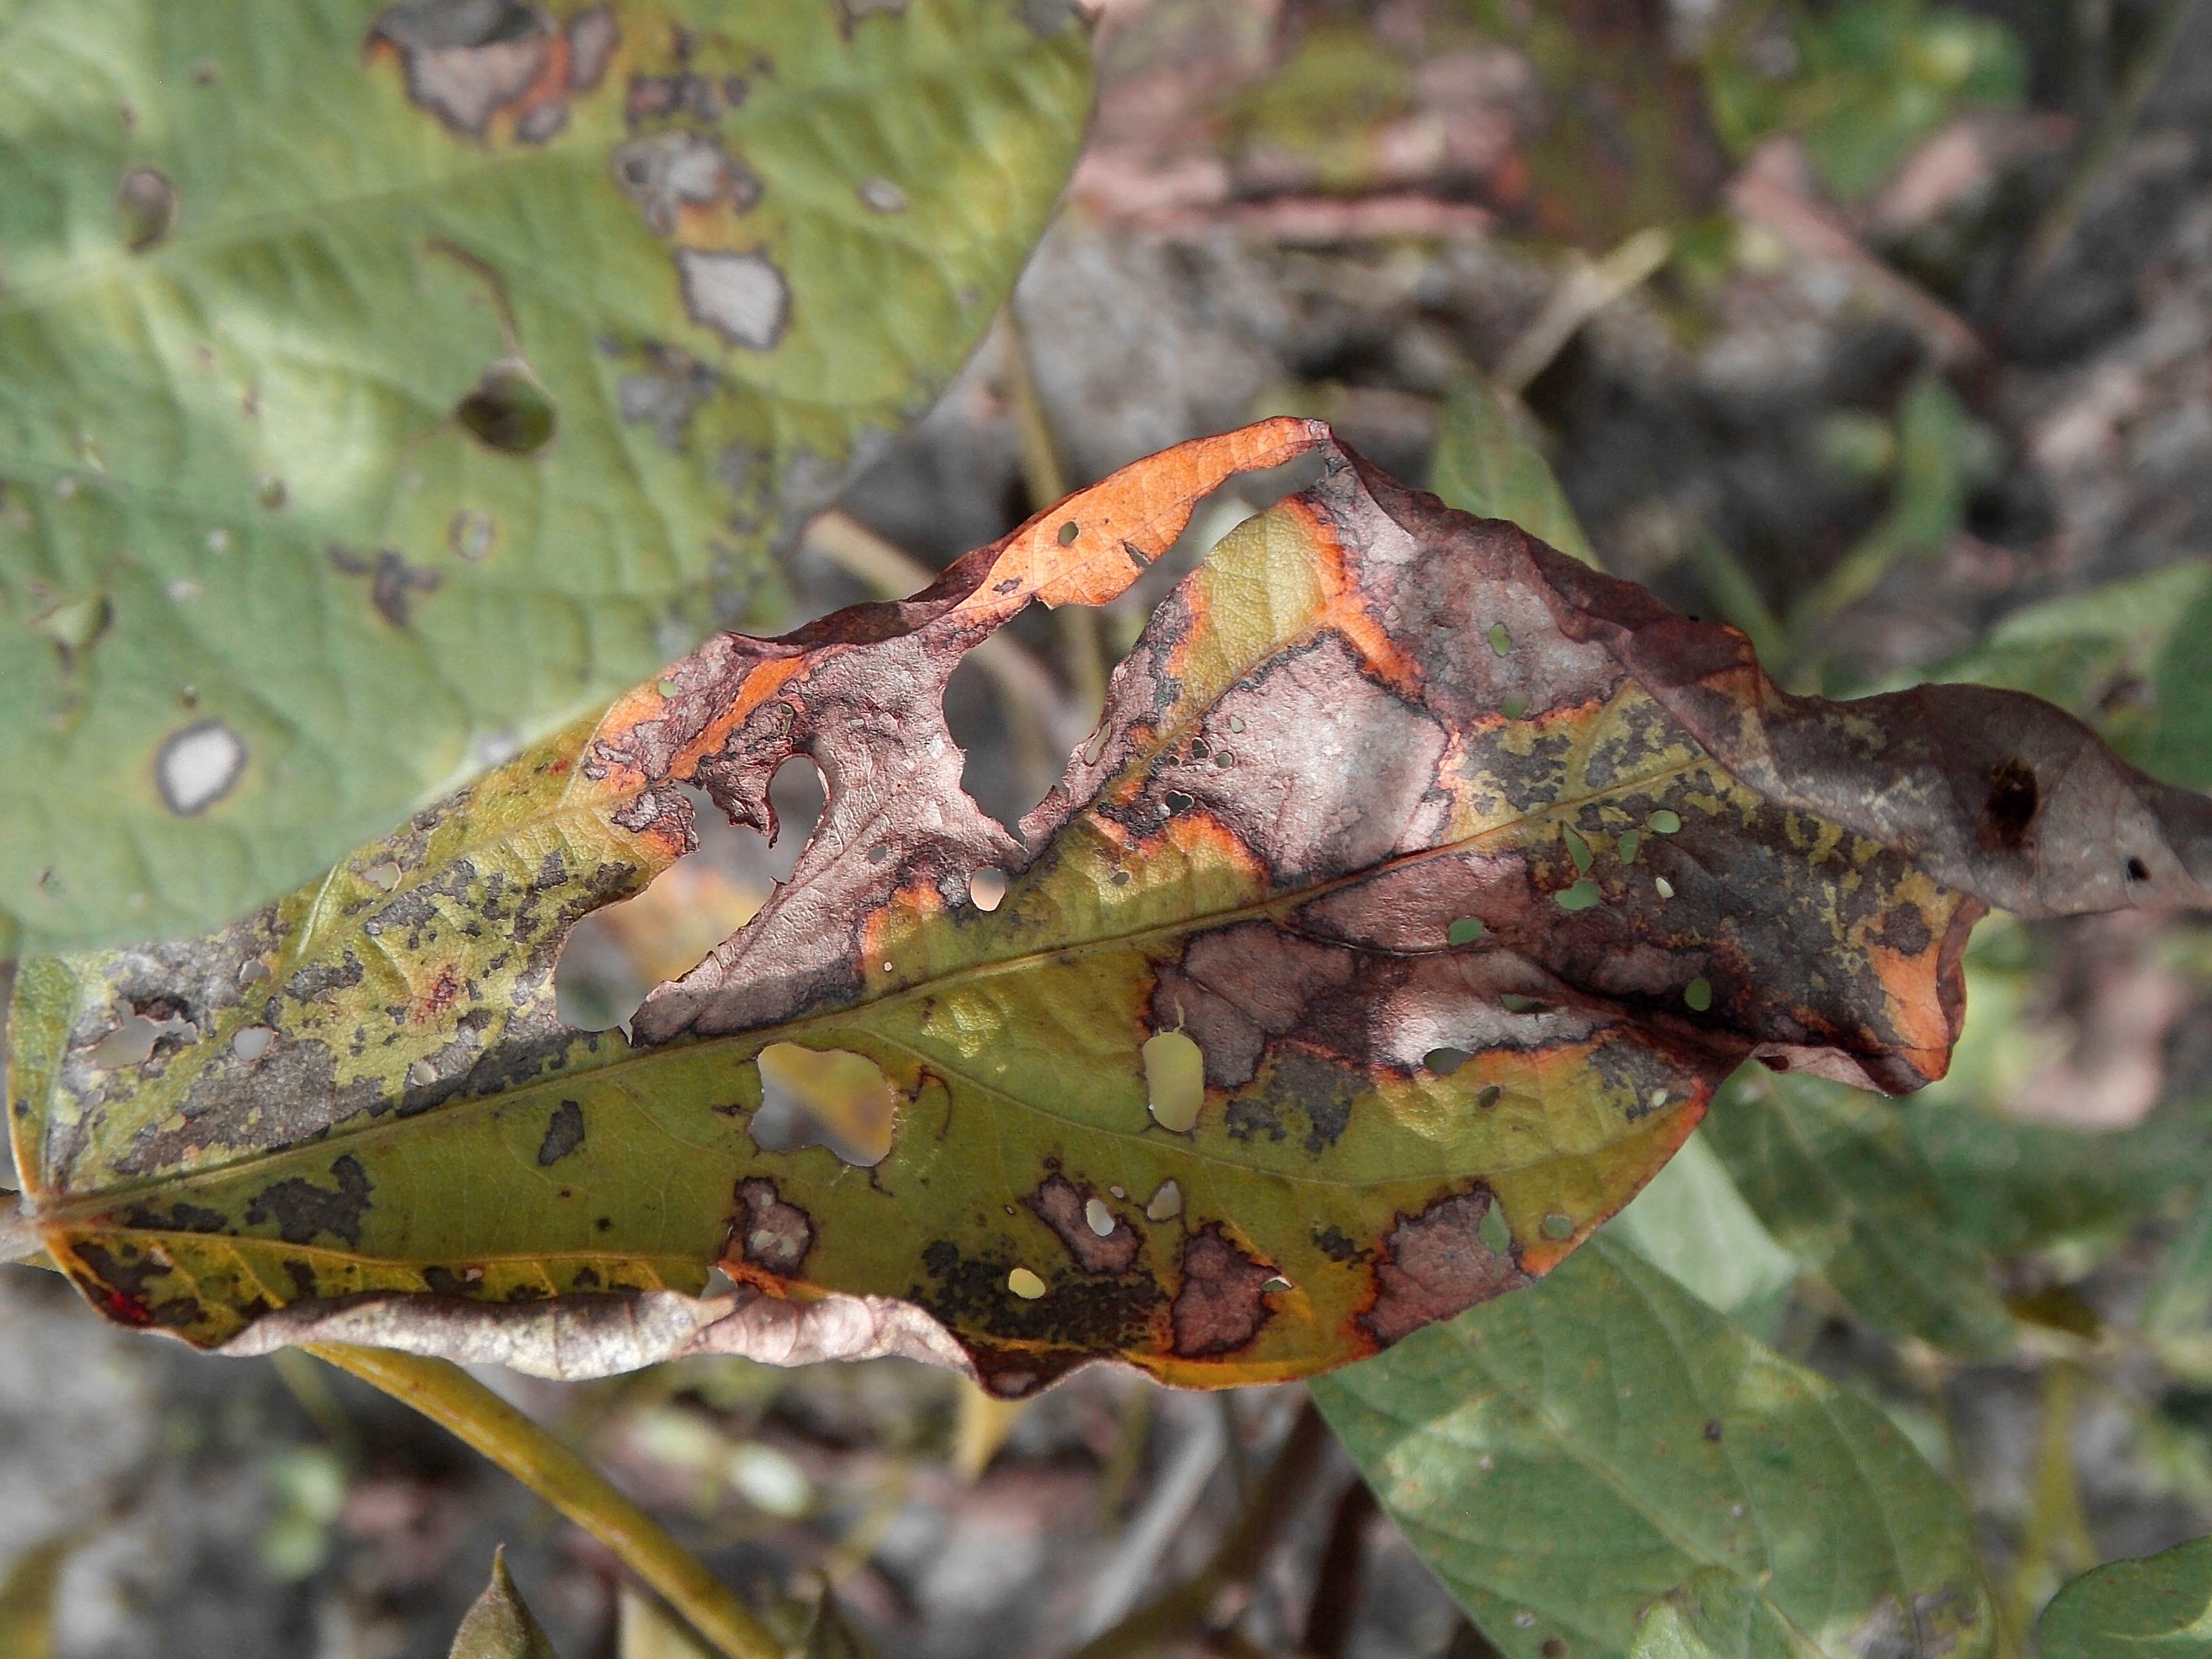
Label: Disease